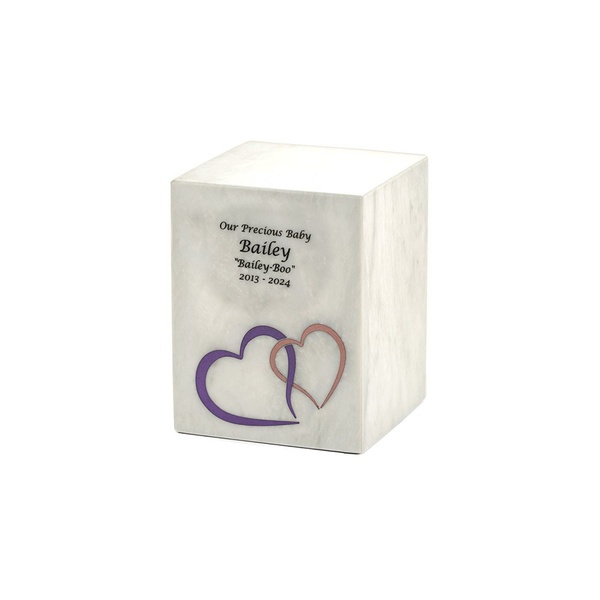
Monumental Memorials Hearts Pink White Small Cremation Urn
Celebrate the memory of your companion with our artisanal Monumental Memorial Pet Hearts cremation urn. Crafted from natural white marble, this piece is a unique work of art with distinct veining and color variations that highlight the beauty of genuine stone. Our skilled Terrybear artisans pour their heart into every design, incorporating an exquisite pink shell inlay and vibrant heart details. This urn is more than a memorial, it's a personal tribute for your beloved pet that embodies the life it honors. Handcrafted from natural white marble Features beautiful pink shell inlays in a dual heart design Timeless designs allow you to place this piece anywhere you desire Enhance with custom metallic black engraving Monumental Memorials are handcrafted and made to order by Terrybear artists. Orders may require up to 5 day lead time. Specifications: Size Group: Small Internal Capacity: 75 Cubic Inches Closure: Threaded at Bottom Dimensions: 6 X 5 X 5 IN Height Group: 5.5" - 10.5" Material Group: Marble Material: Marble Can be Personalized: Yes Color Of Engraving: Black
Brand: Terrybear
Category: Religious & Ceremonial > Memorial Ceremony Supplies